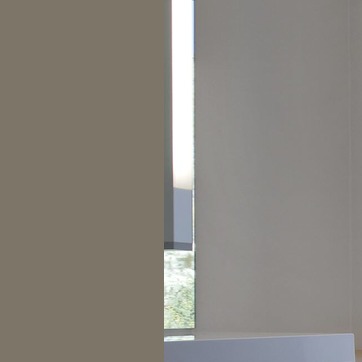
Material: mirror